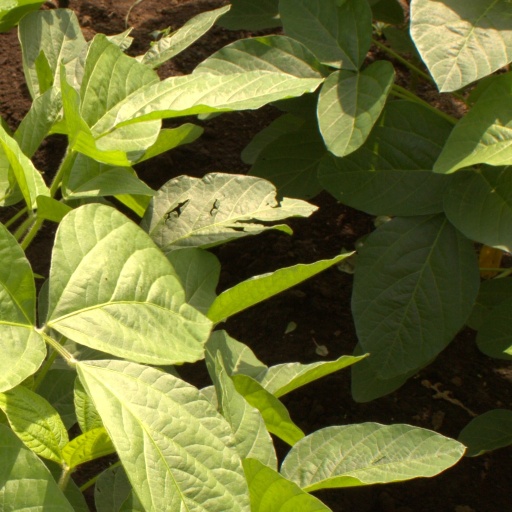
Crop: soybean